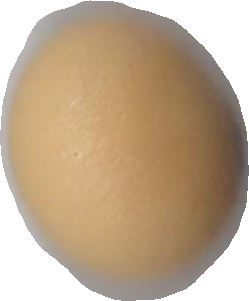
Variety: Dega